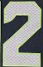
Number: 2